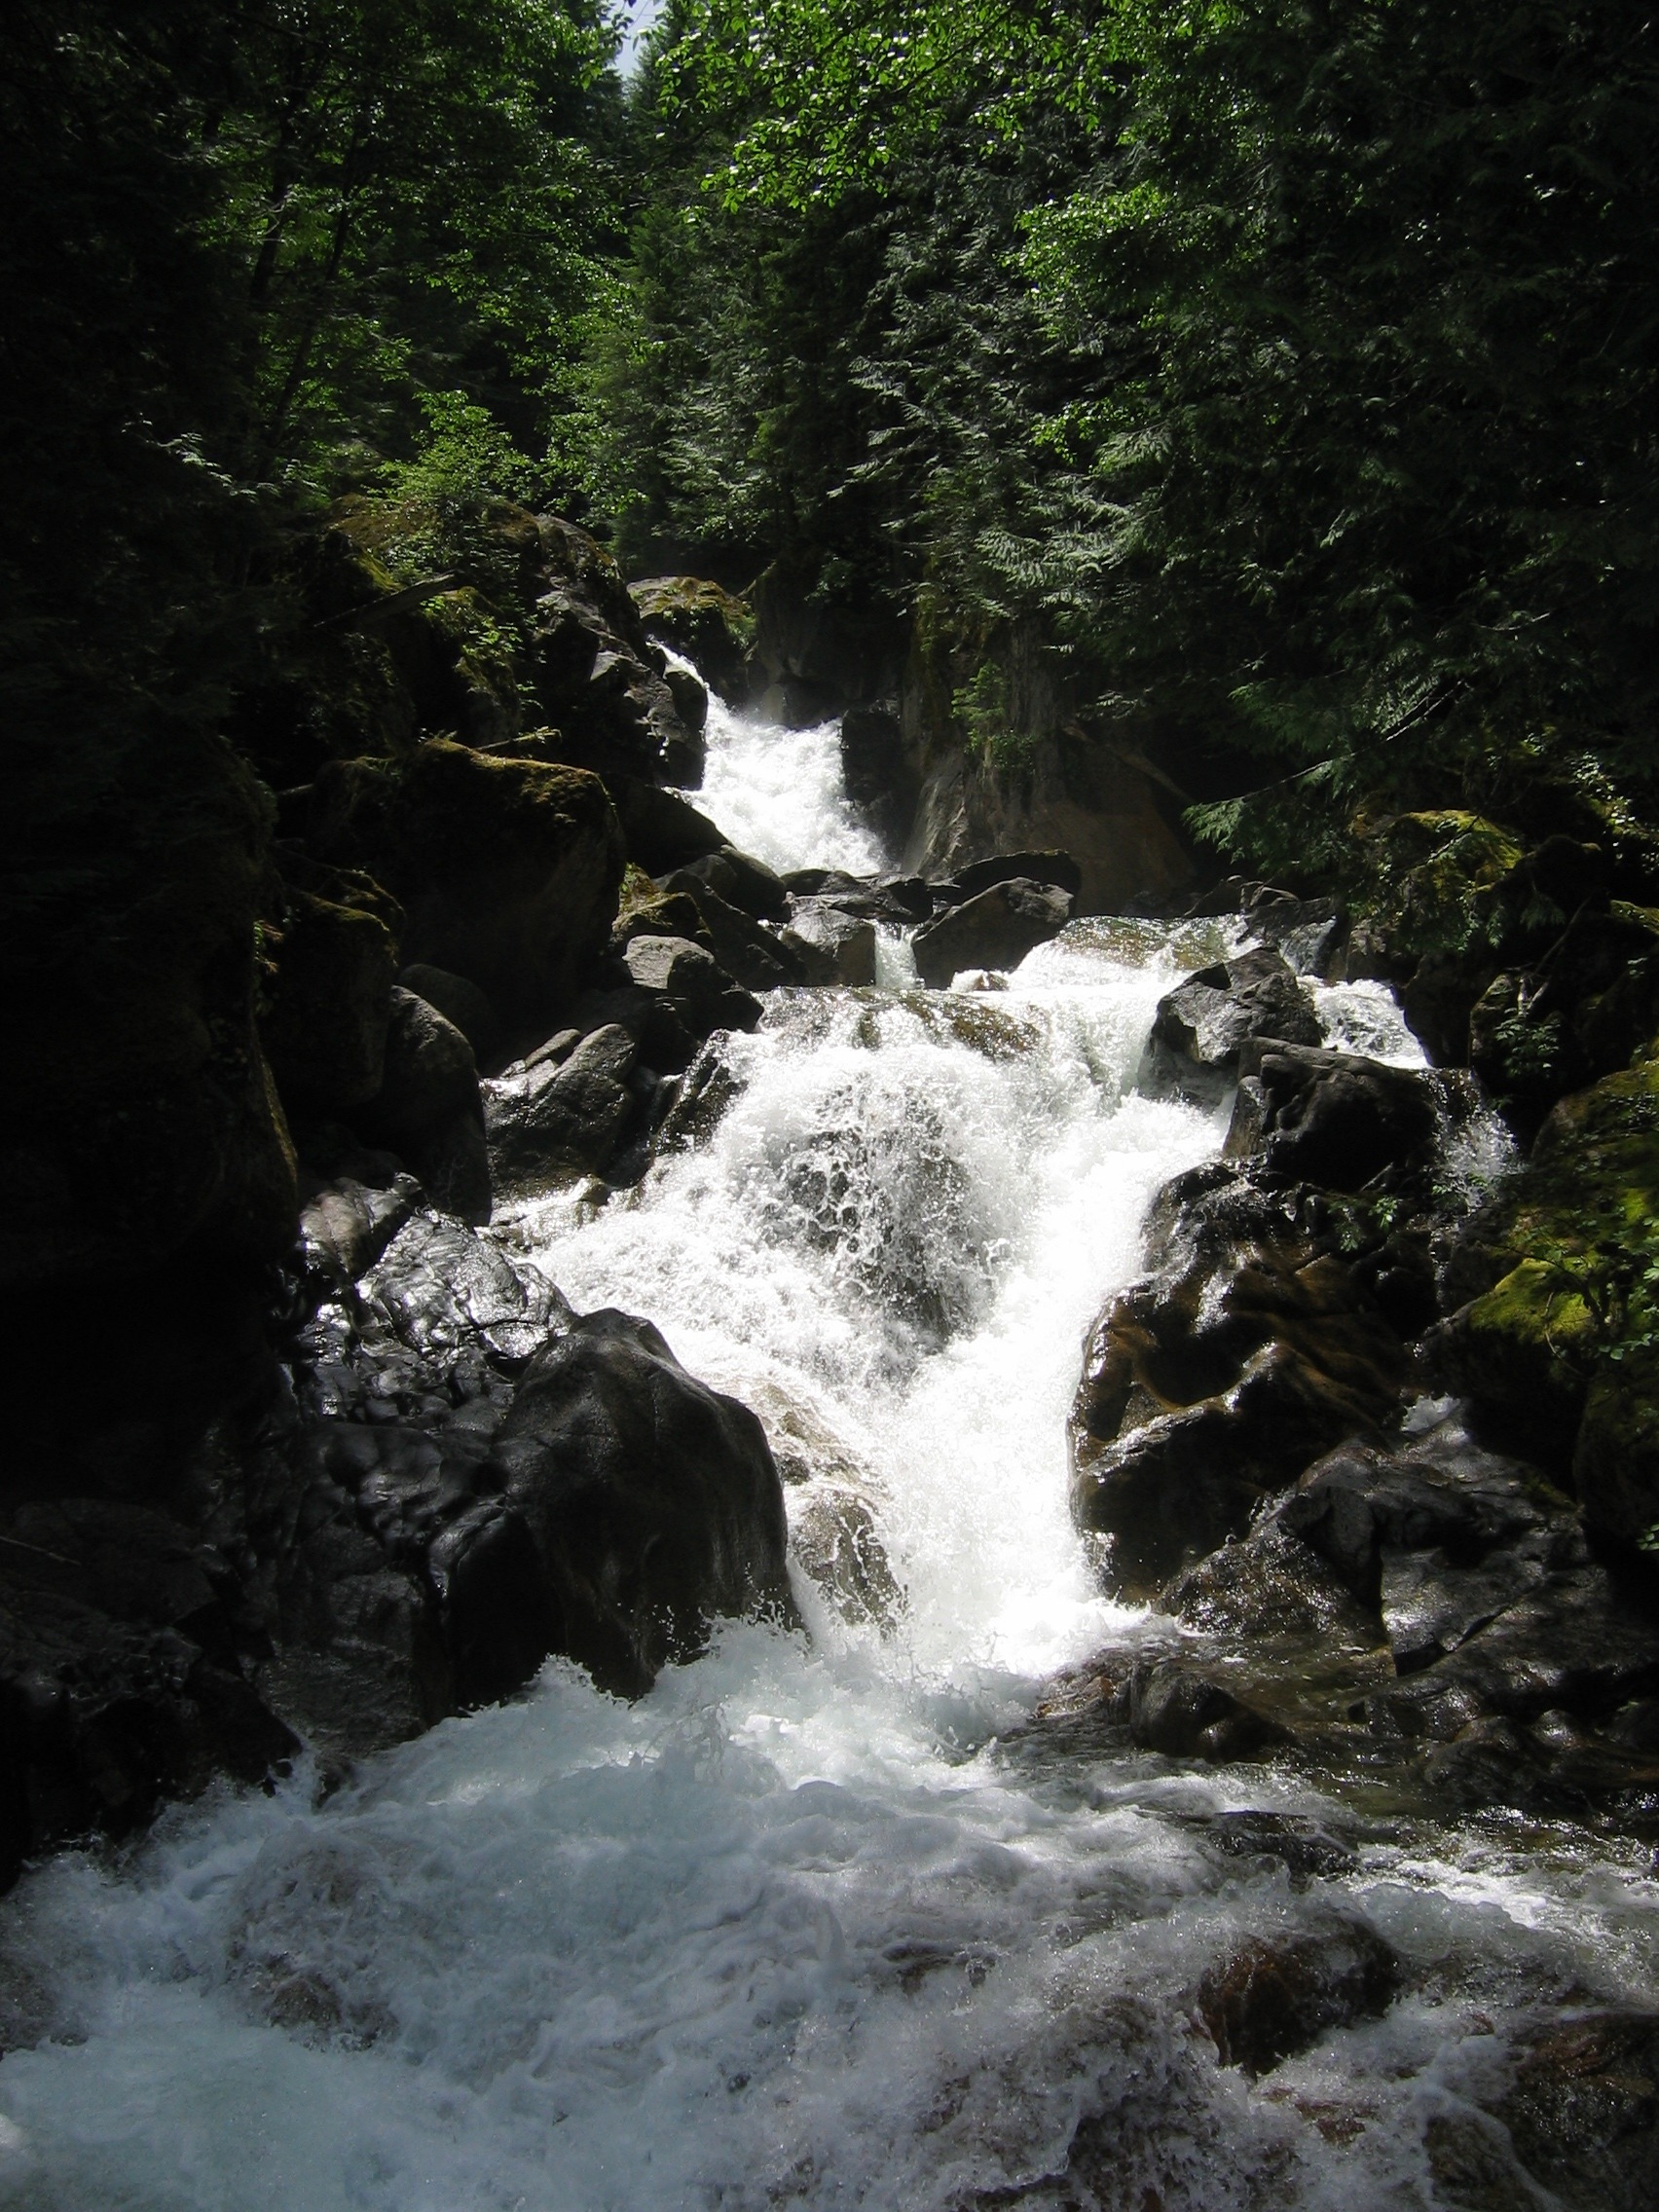
water, nature, forest, rock, waterfall, creek, wilderness, white, river, wild, stream, green, flowing, scenic, scenery, rapid, rocky, black, flora, splashing, plants, body of water, trees, leaves, rocks, outdoors, leafy, woods, stones, rainforest, bright, rivers, cascades, wasserfall, water feature, watercourse, splashes